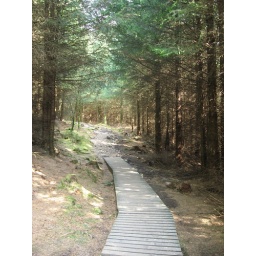
in grizedale forest park, lake district